John Watts-Russell

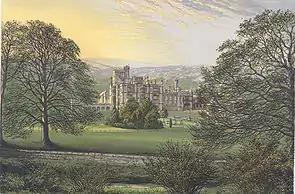
Ilam Hall circa 1880

Watts-Russell was born in Ilam Hall in Staffordshire, England in 1825, one of nine children and the youngest son of the family. His father was Jesse Watts-Russell (1786–1875), a wealthy landowner and Conservative MP for the rotten borough of Gatton, and his mother was Mary Watts. His father, who was originally called Jesse Russell, took on the new family name of Watts-Russell in March 1817. Ilam in Staffordshire was built by his father. The valley and surrounding hills reminded his father of the Alps, and consequently he had some new cottages built in a Swiss chalet style and rehoused most of the villagers. In 1857 he built a school matching in style and funded its operation, at a time when schooling was not compulsory.